Tapestry lawn

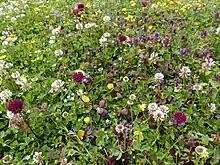
Tapestry lawn of British native species and nativars.

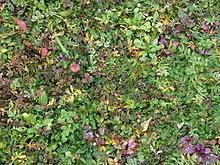
Tapestry lawn in autumn, Reading University

In tapestry lawns, mowing not only operates to maintain a low, lawn-like aesthetic and indicate ongoing care and management; it repeatedly modulates the light environment and intentionally creates physiological stress to the lawn plants. The relatively taller plant species used in a tapestry lawn, such as creeping buttercups ("Ranunculus repens"), gradually take up more of the available light as they grow, creating internal shade within the lawn and stressing the lower-growing plants e.g. "Bellis perennis" (daisy). When mowing is applied it removes the taller growth. This allows light to reach the light-starved low-growing plants and substantially stresses the tall plants by reducing their size and photosynthetic area.